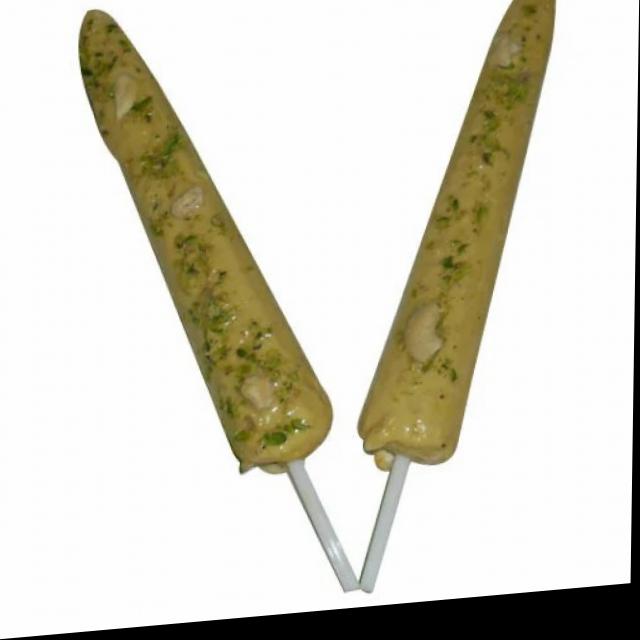
Dish: kulfi